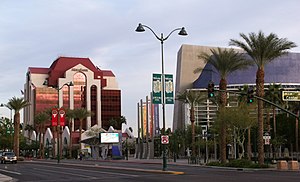
Mesa (Arizona)
Mesa er en amerikansk by i den centrale del af staten Arizona i USA. Mesa er en forstad til Phoenix og er beliggende i Maricopa County. I 2010 havde byen et indbyggertal på 439.041.